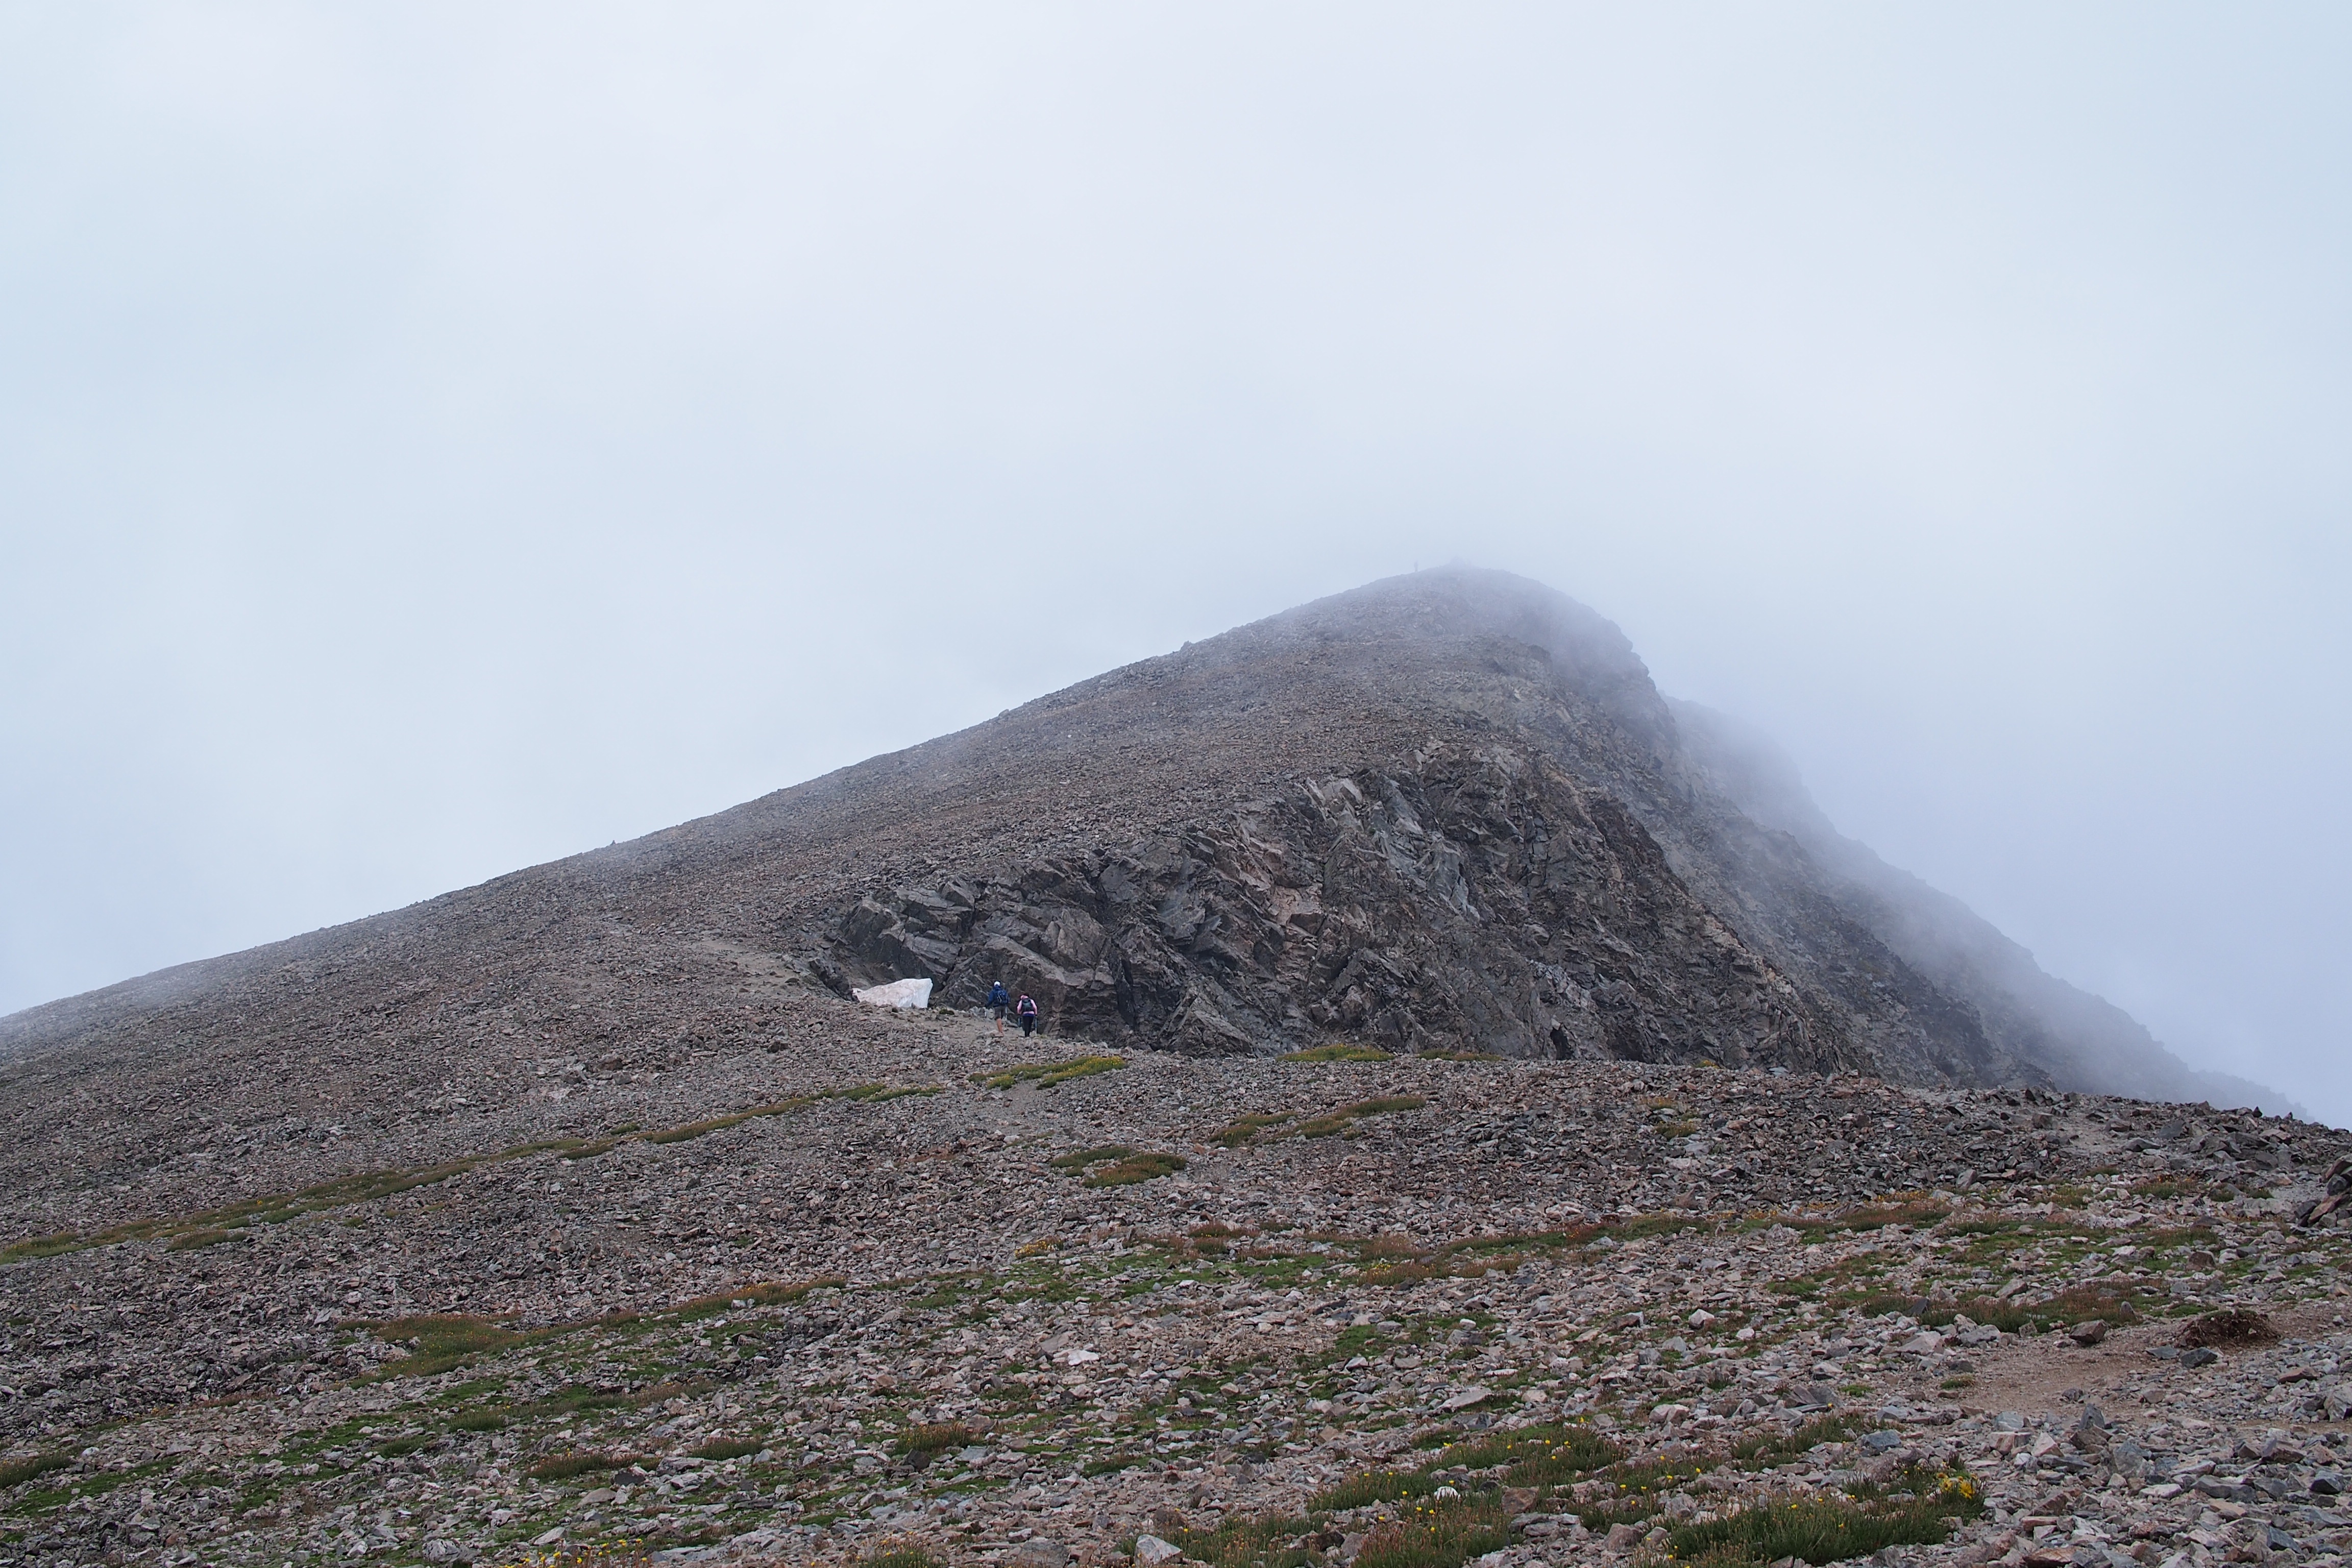
mountain, hill, volcano, highland, ridge, summit, geology, plateau, fell, ecosystem, mound, landform, stratovolcano, mountain pass, geographical feature, atmospheric phenomenon, mountainous landforms, volcanic landform, shield volcano, spoil tip